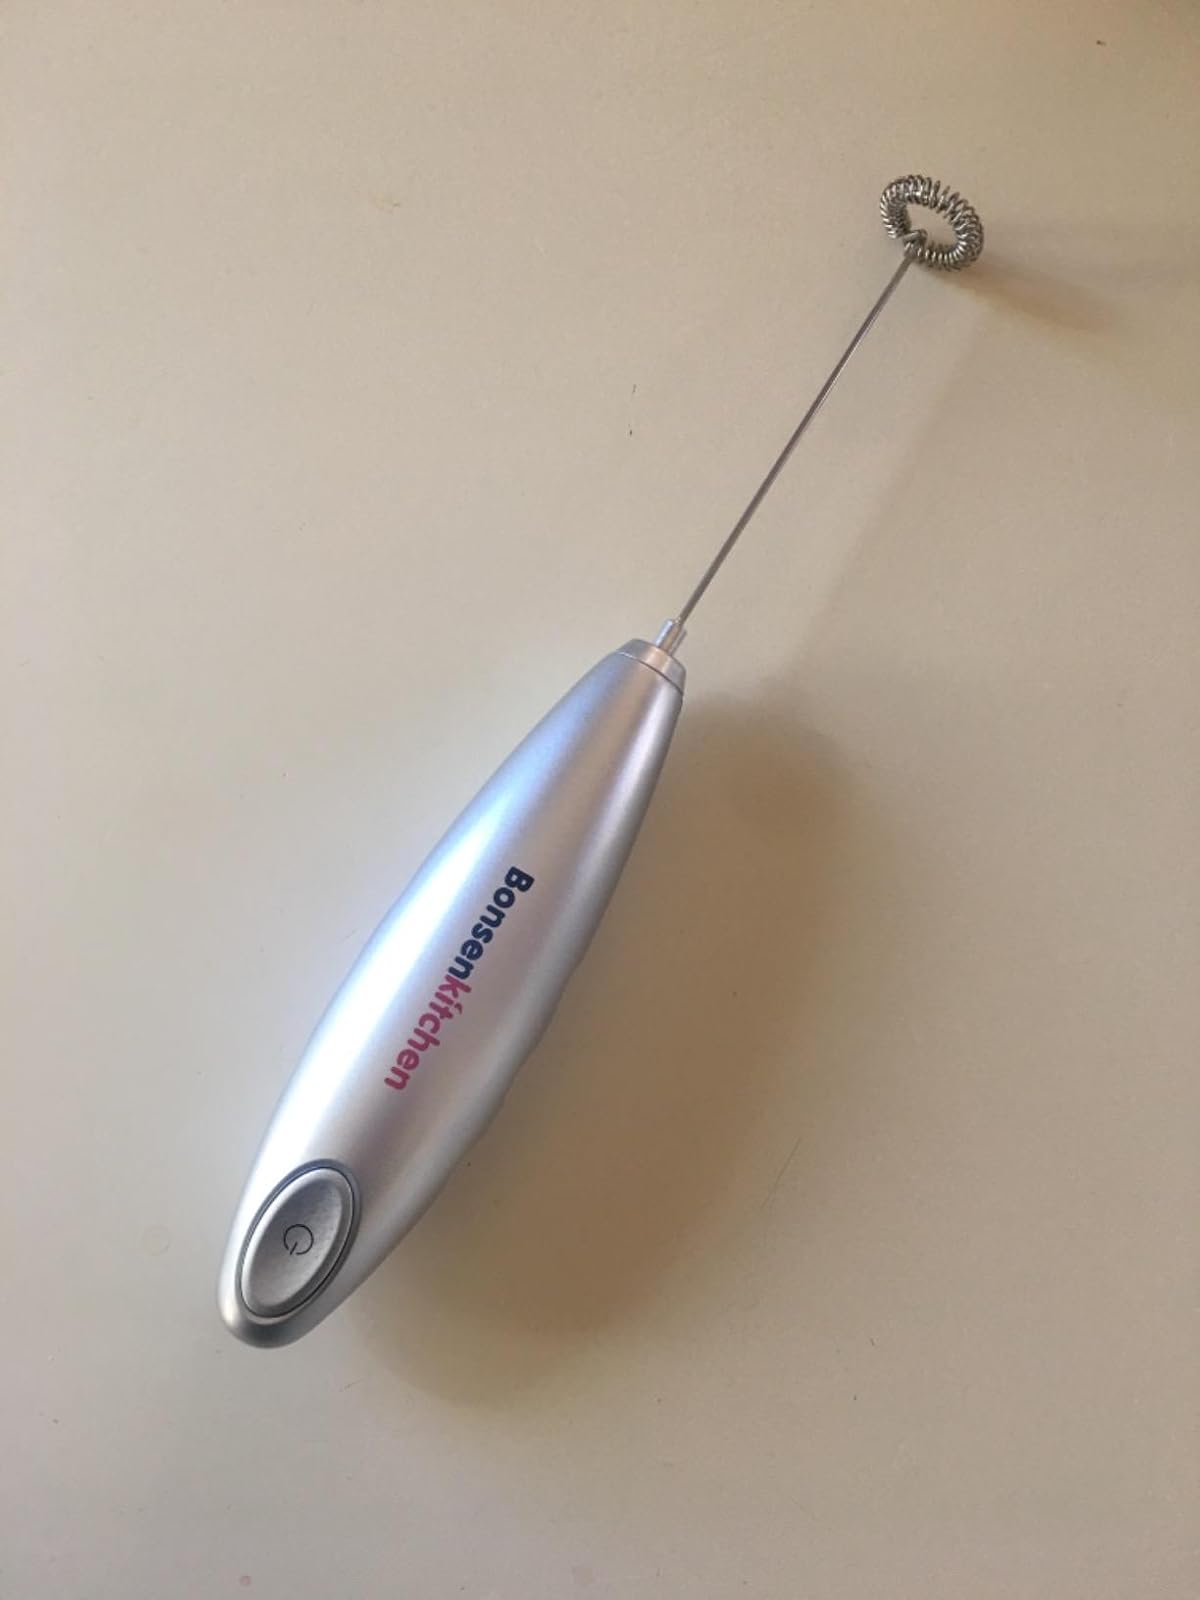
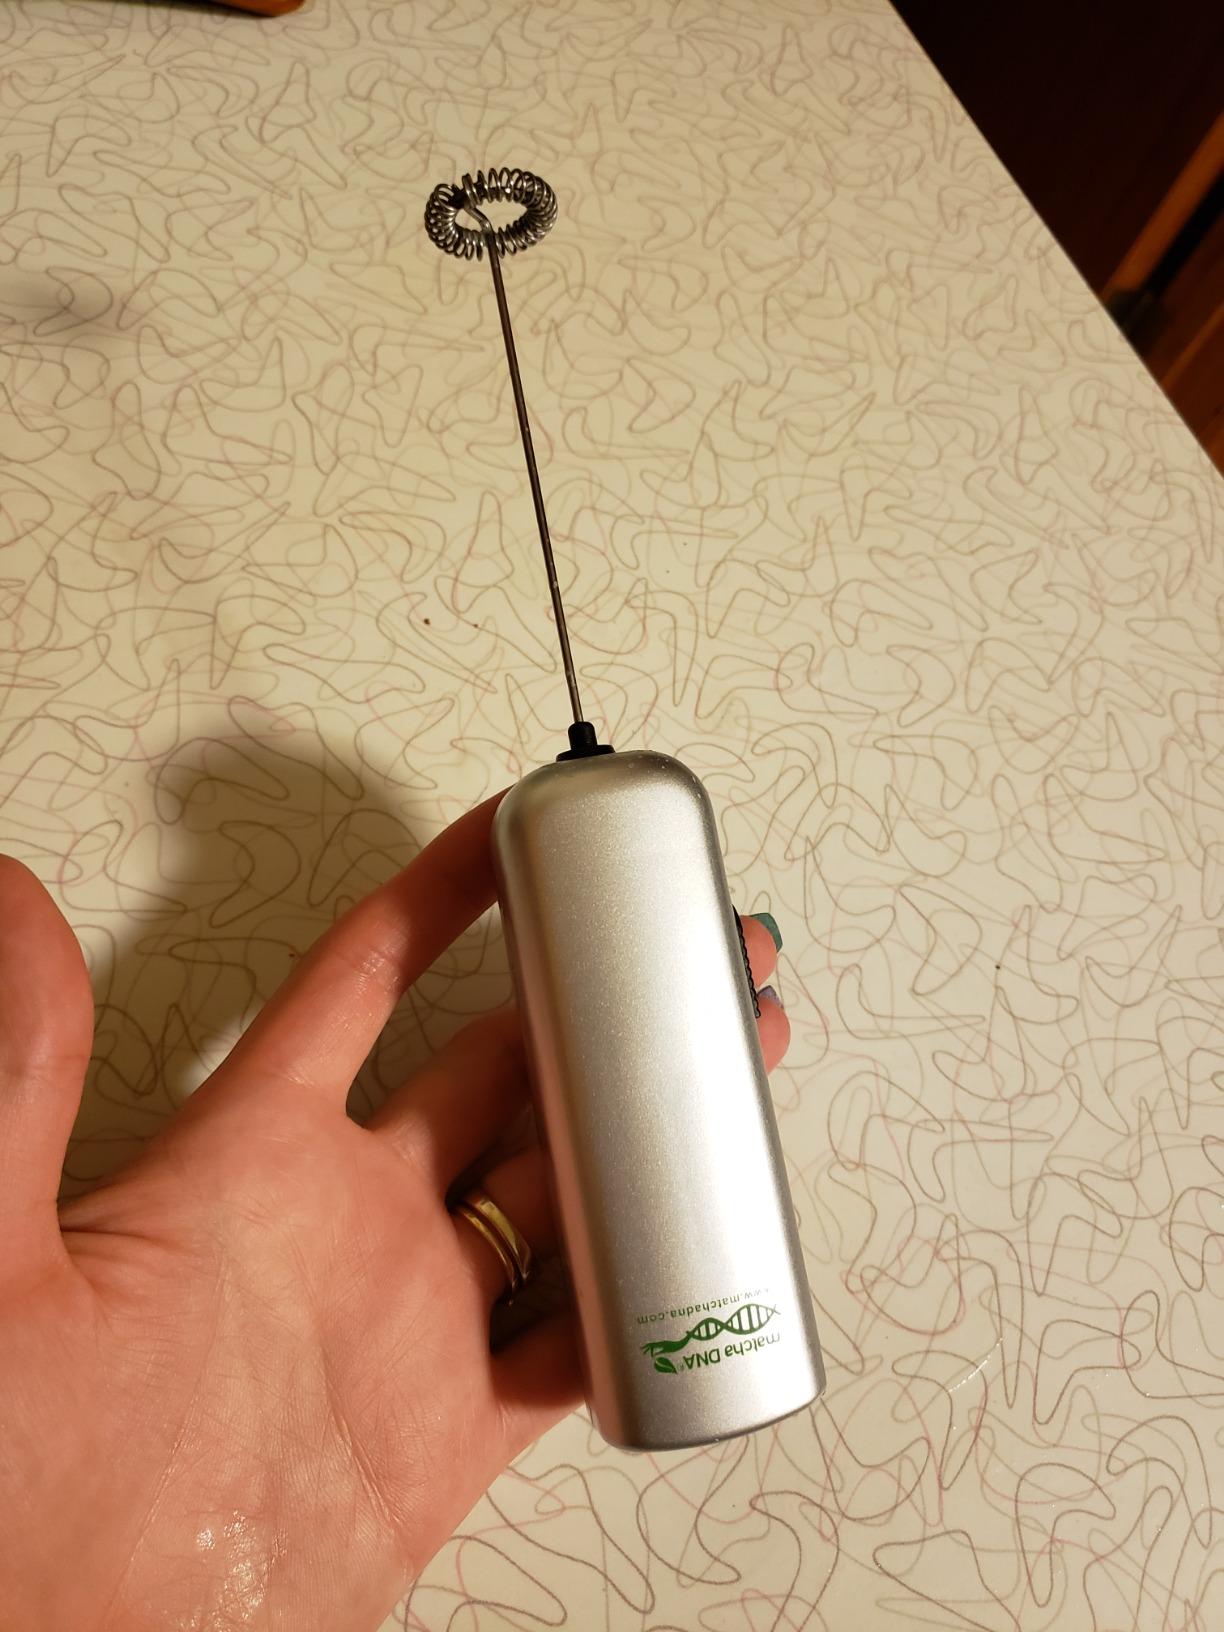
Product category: items_mixer
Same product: no